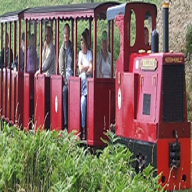
Vehicle type: Trains